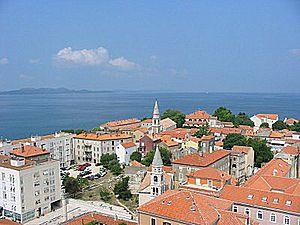
Le royaume de Dalmatie était une division administrative de l'Autriche au sein de l'Autriche-Hongrie créé en 1815, par le Congrès de Vienne, et dissoute en 1918, par la création de l'État des Slovènes, Croates et Serbes.
Le comitat de Zadar est un comitat croate situé au nord de la Dalmatie et au sud-est de la Lika. Le chef-lieu est la ville de Zadar. Selon le recensement effectué en 2011 le comitat est peuplé de 170 017 habitants.